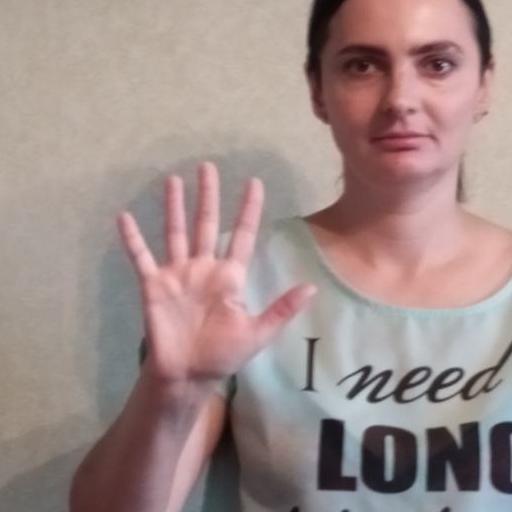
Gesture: palm